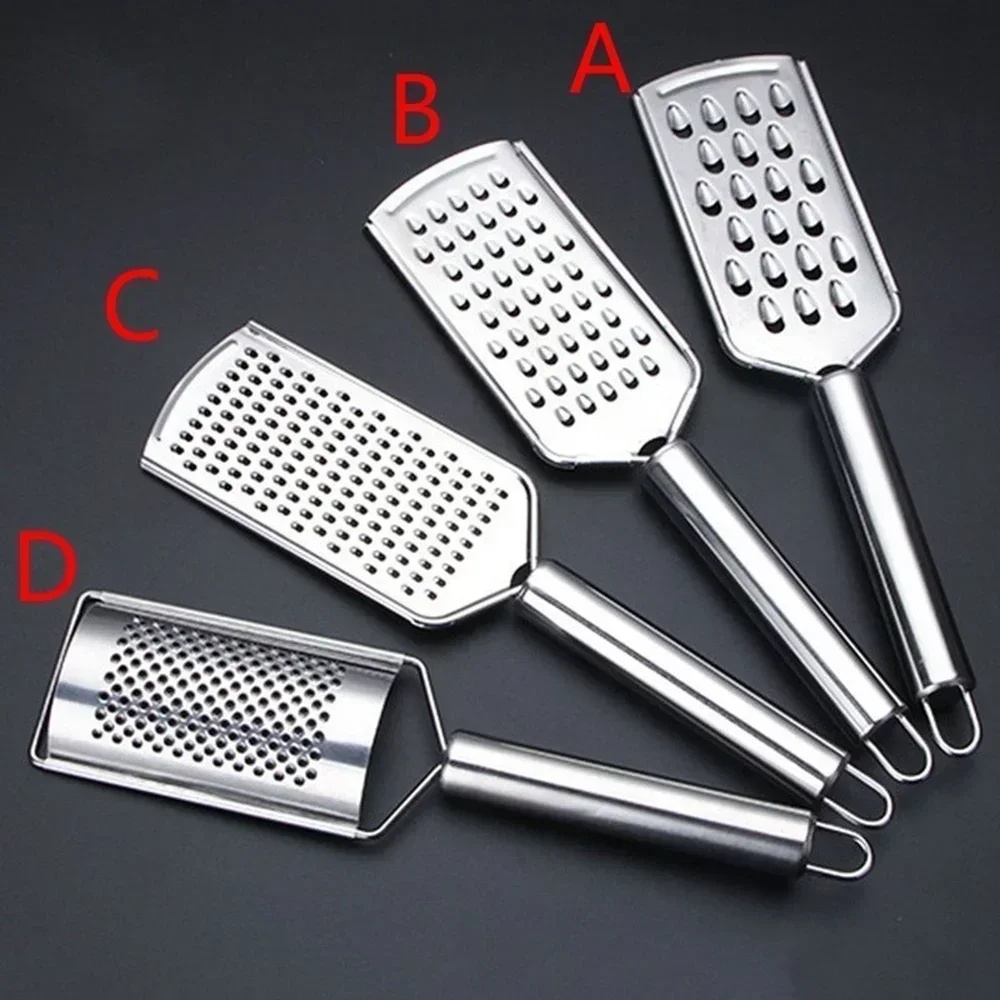
Ralador de Mão Multiuso em Aço Inox – Ideal para Queijo, Chocolate, Frutas e Legumes
🧀 Ralador de Mão Multiuso em Aço Inoxidável – Para Queijos, Legumes, Frutas, Chocolate e Muito Mais! Dê um upgrade na sua cozinha com o Ralador de Mão Multiuso THH1288 , feito em aço inoxidável de alta qualidade , ideal para preparar refeições com agilidade, precisão e praticidade. Perfeito para quem busca eficiência no preparo de alimentos do dia a dia! ✅ Principais Benefícios: 🔪 Lâmina afiada em liga metálica – Rende tiras uniformes com rapidez e segurança. 🍋 Versátil – Ideal para queijos, frutas, legumes, alho, chocolate, ervas e mais. 🧼 Fácil de limpar – Superfície antiaderente, compatível com lava-louças. 🤲 Design ergonômico – Cabo com grip macio que reduz o cansaço durante o uso. 🌱 Produto ecológico e durável – Reutilizável, resistente e livre de químicos nocivos. 📦 Conteúdo da Embalagem: 1x Ralador de Aço Inoxidável THH1288 🔍 Especificações Técnicas: Material das lâminas: Liga metálica Corpo: Aço inoxidável Certificações: CE, EU, CIQ, LFGB, SGS, EEC Código do modelo: THH1288 Origem: China Continental Tipo: Utensílio para frutas e vegetais (grater) Recursos: Ecológico, em estoque, livre de substâncias químicas perigosas
Brand: Expresso Nippon
Category: Home & Garden > Kitchen & Dining > Kitchen Tools & Utensils > Food Graters & Zesters > Food Graters